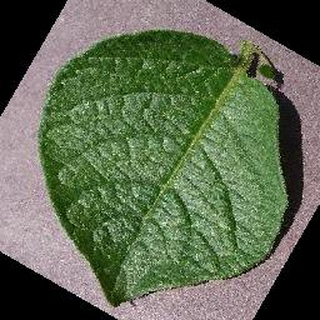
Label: healthy_potato